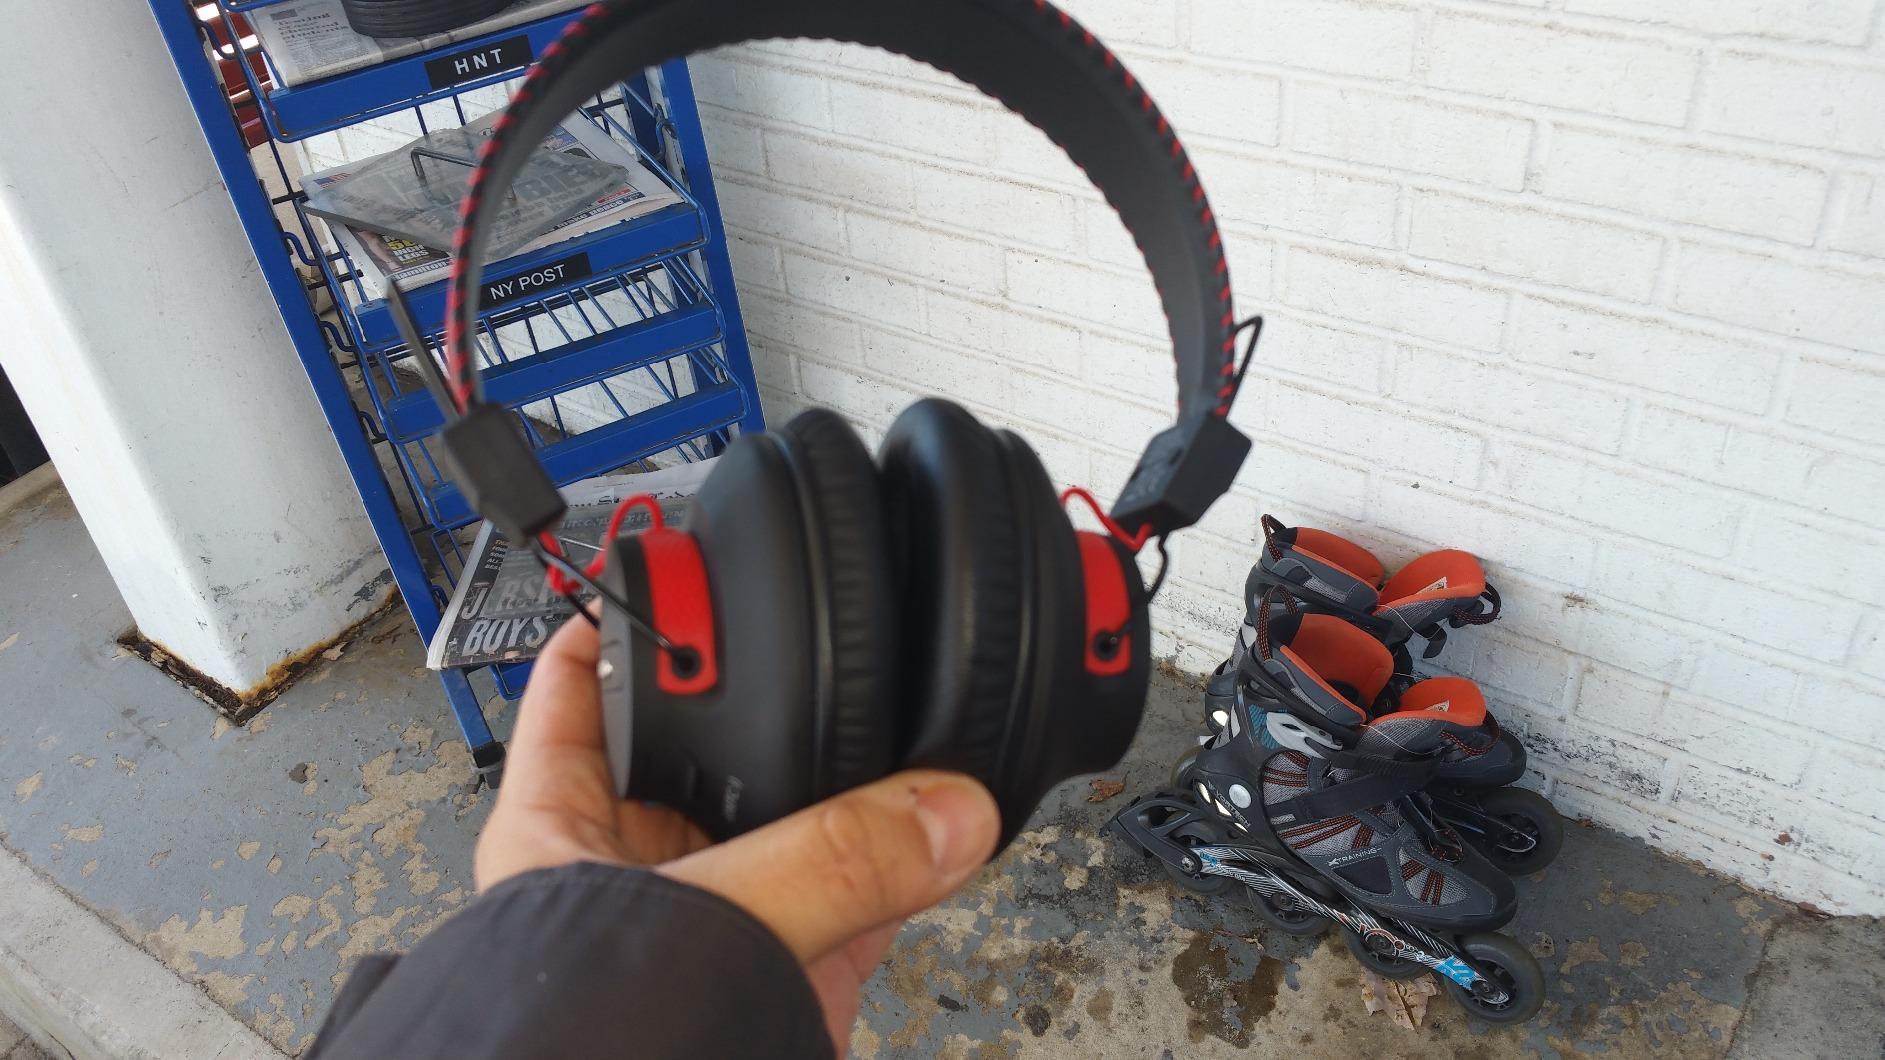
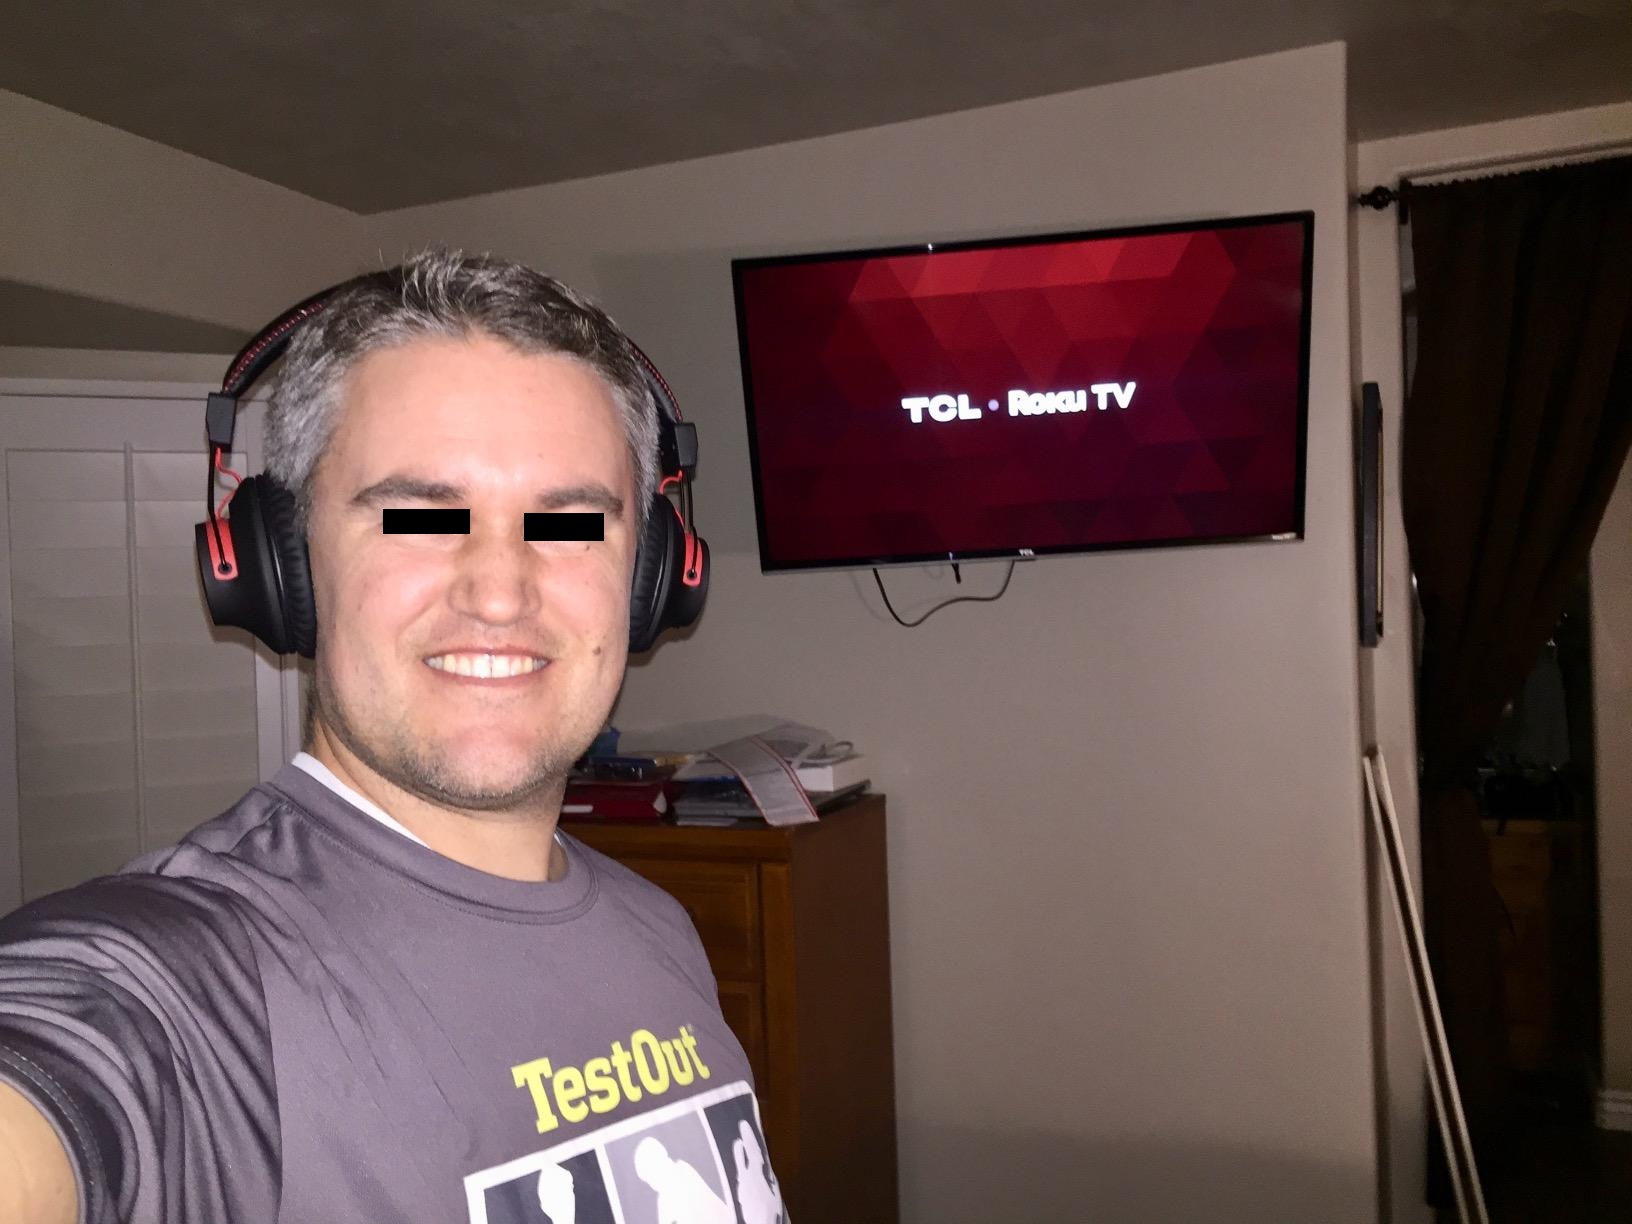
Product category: headphones
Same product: yes